Ratnagiri, Odisha

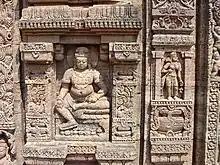
Pancika (the Hindu Kubera), to the side of the main entrance

The buildings are mainly made up of brick (much of which has now been removed), but the doorways, pillars and sculpture are mostly in two types of stone, which contrast attractively. These are a "blue-green chlorite and the local khondalite, a garniferous gneiss with plum-coloured overtones". The large numbers of sculptures in stone, with a few (27) bronze and brass figures, excavated at the site are mostly in the "Post-Gupta" style, the earlier ones continuing the classic style of Gupta art. They are mostly images of Buddha and the Buddhist pantheon, and analysis of the trends in subjects over time suggests that Ratnagiri turned to become a centre of Tantric Buddhism, as did Nalanda in Bihar. In particular, over two dozen colossal Buddha heads have been found.